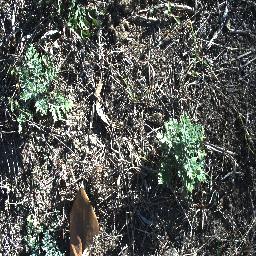
Label: parthenium